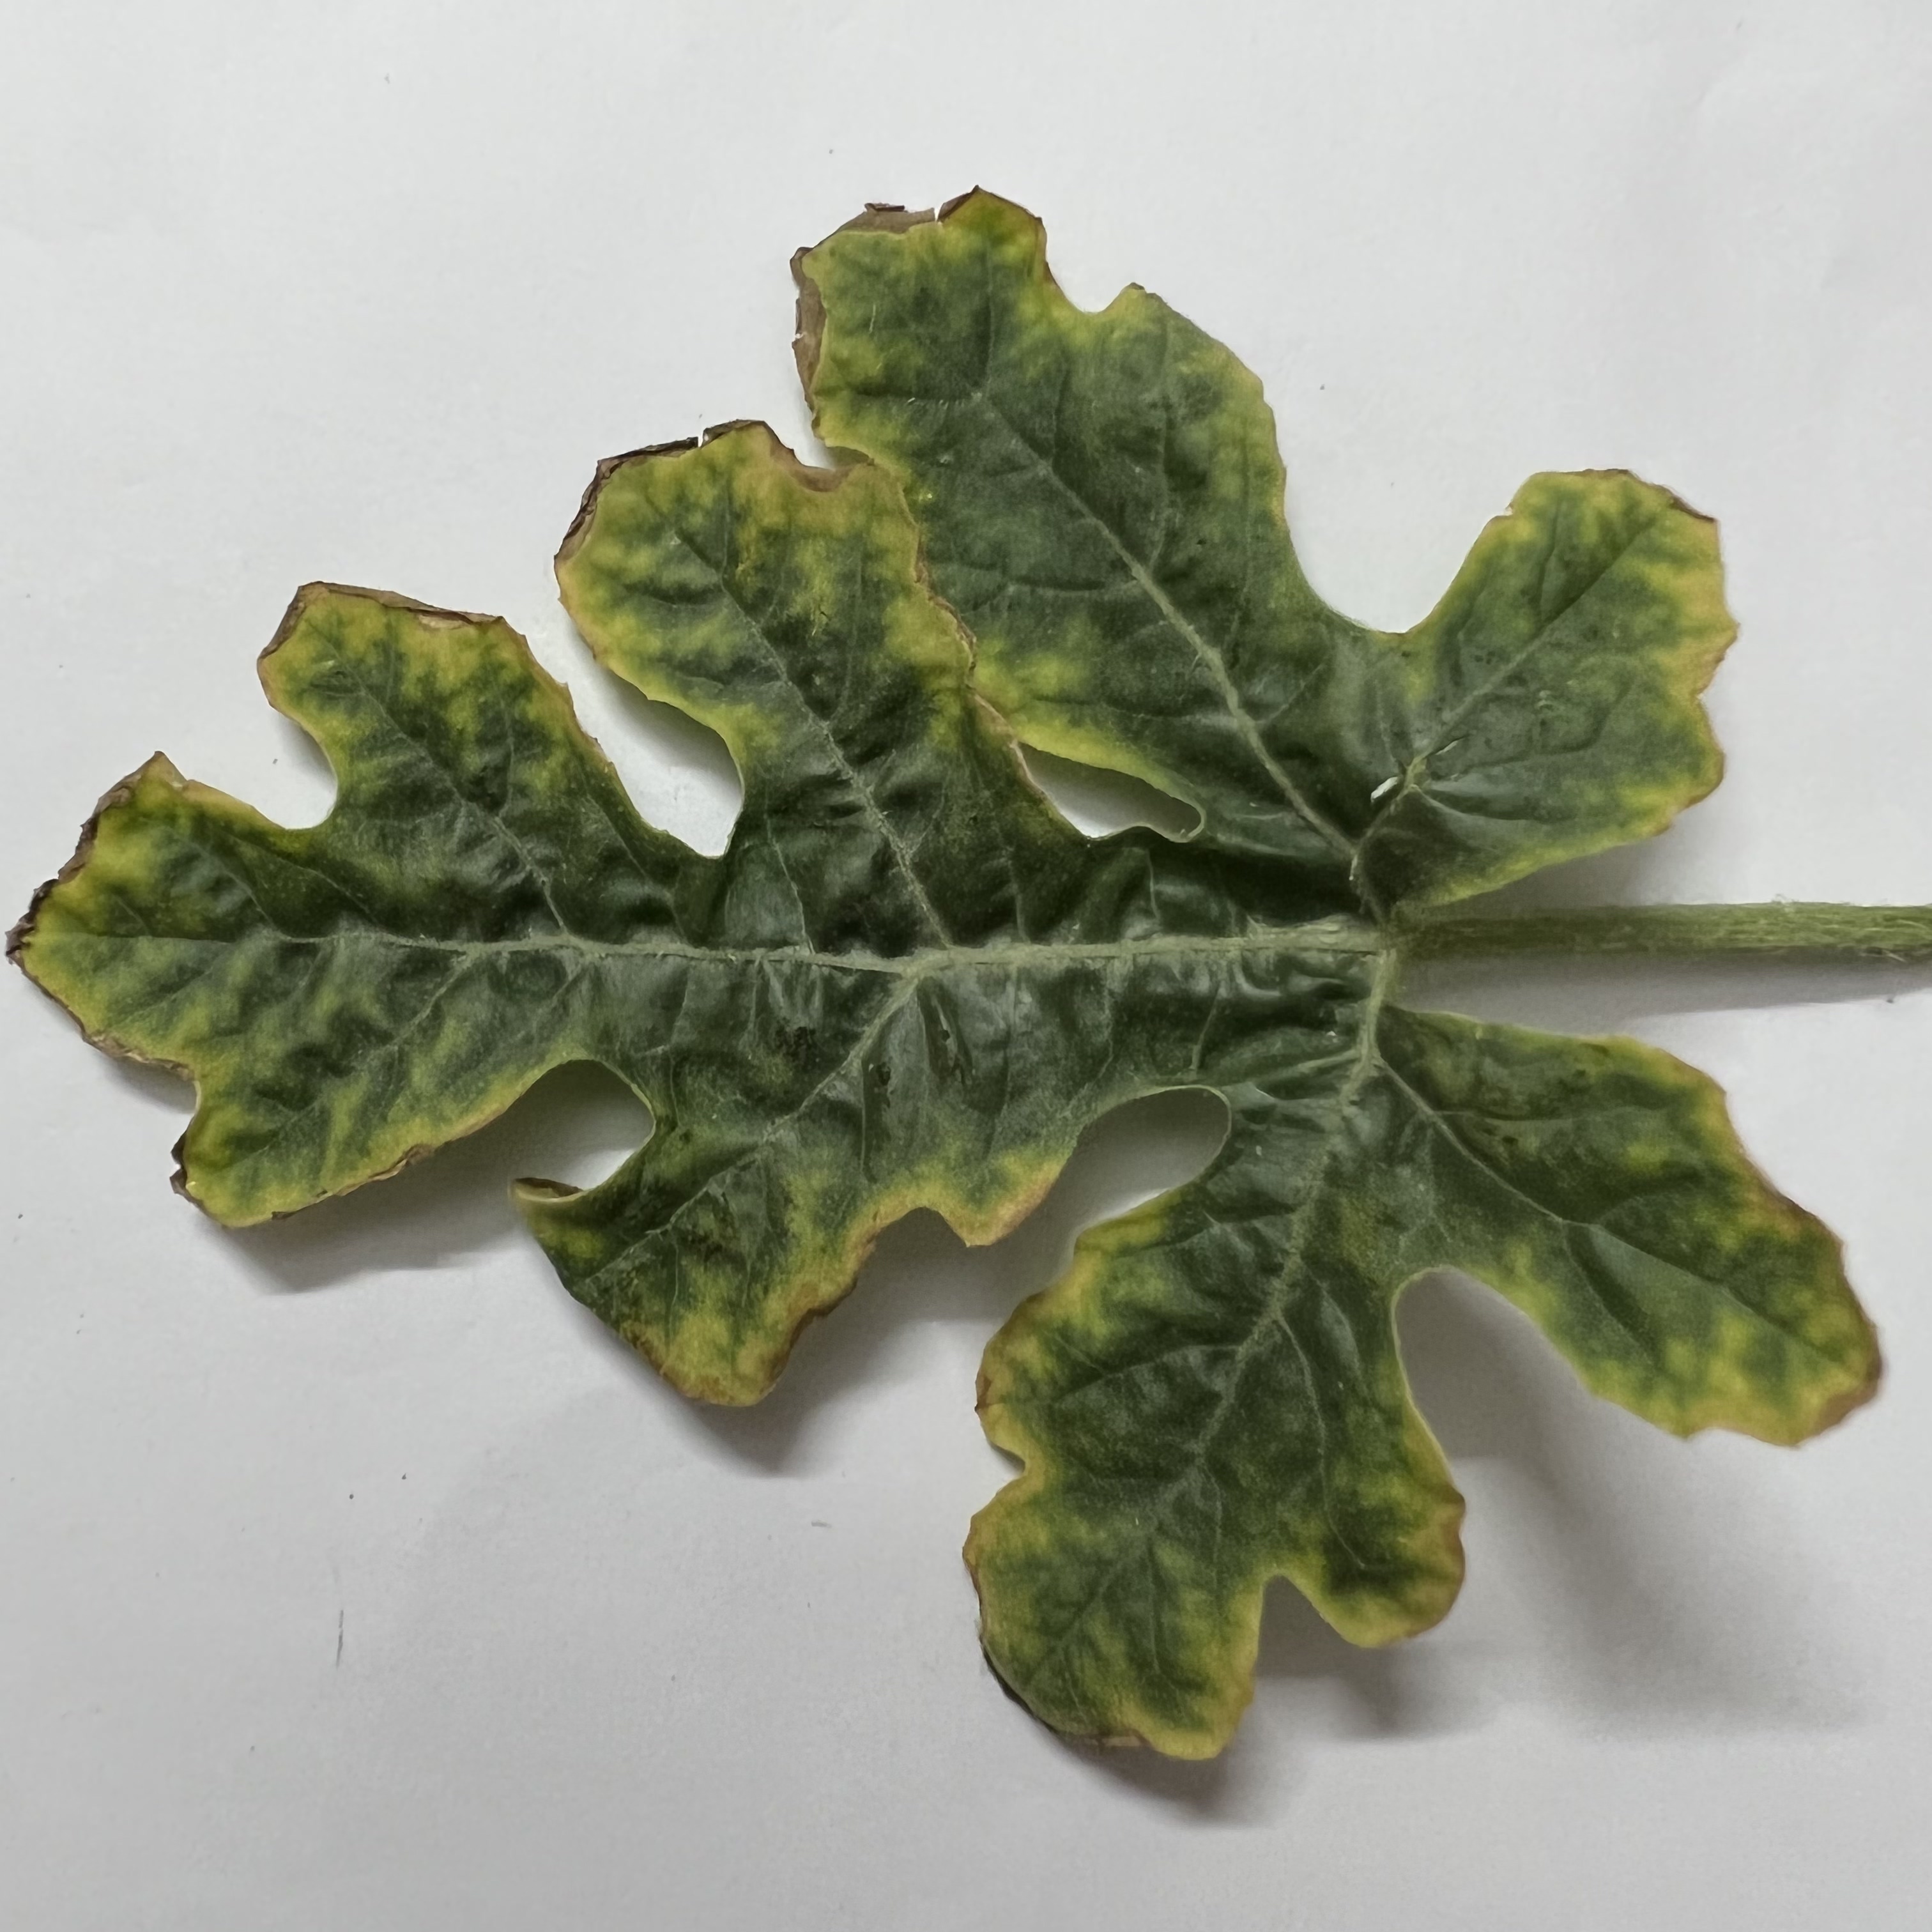
Label: Downy_Mildew